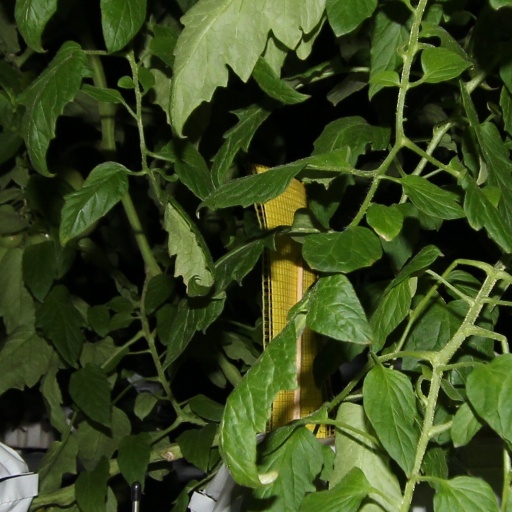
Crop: tomato